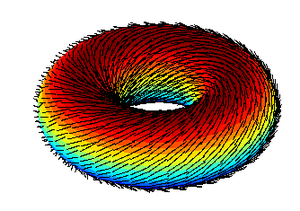
En mathématiques, le théorème de la boule chevelue est un résultat de topologie différentielle. Il s'applique à une sphère supportant en chaque point un vecteur, imaginé comme un cheveu, tangent à la surface. Il affirme que la fonction associant à chaque point de la sphère le vecteur admet au moins un point de discontinuité, ce qui revient à dire que la coiffure contient un épi, ou qu'il y a des cheveux nuls, c'est-à-dire de la calvitie.